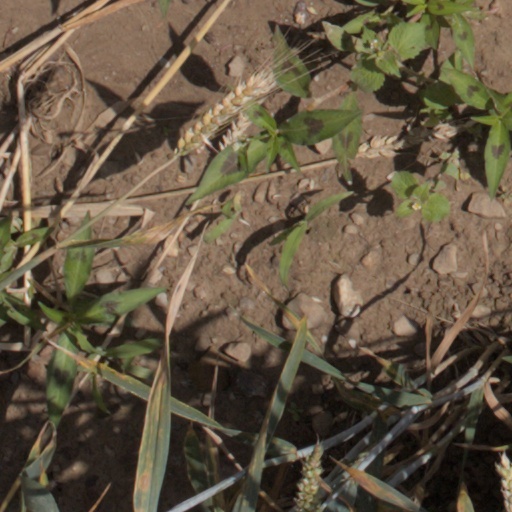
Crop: wheat